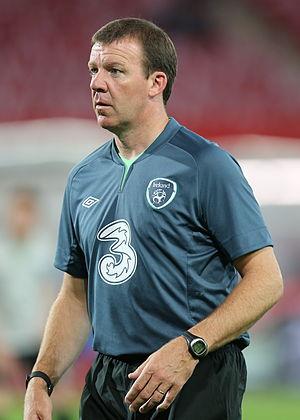
Alan Kelly est un footballeur irlandais né le 11 août 1968 à Preston. Il évoluait au poste de gardien de but.
Alan Kelly est un arbitre irlandais de football né le 9 avril 1975 à Cork. Après avoir officié en Irlande et pour la